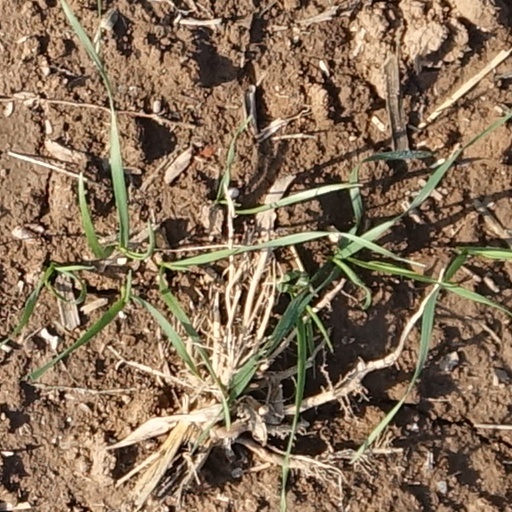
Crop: wheat